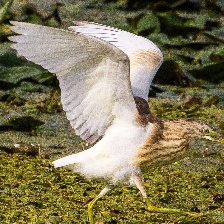
Species: SQUACCO HERON
Scientific name: ARDEOLA RALLOIDES
ImageNet parent category: little_blue_heron